Foley (musician)

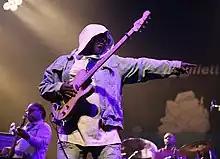
Foley performing at Jazz à la Villette, France 2017

Foley (born Joseph Lee McCreary, Jr. 6 November 1962) is an American bassist, drummer and singer who is best known as the "lead bassist" with Miles Davis from 1987 until 1991.